Soraya Santos

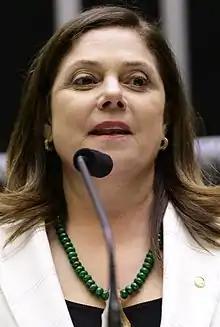
Santos in 2019

Soraya Alencar dos Santos (born 4 December 1958) more commonly known as Soraya Santos is a Brazilian politician as well as being a lawyer. She has spent her political career representing Rio de Janeiro, having served as state representative since 2015.